Camosun College

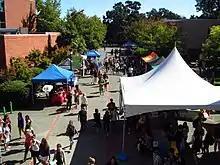
The Lansdowne Campus in September 2011

Camosun College is a public college located in Saanich, British Columbia, Canada. The college has two campuses, Lansdowne and Interurban, with a total full-time equivalent enrolment of 4,946 students in 2022/23. Camosun College also provides contract training for local business; research, innovation and prototyping services for industry; and trained co-op students for employers.